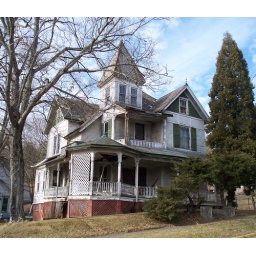
Fancy house with a tower in Macksburg, Ohio.